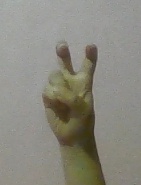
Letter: toot